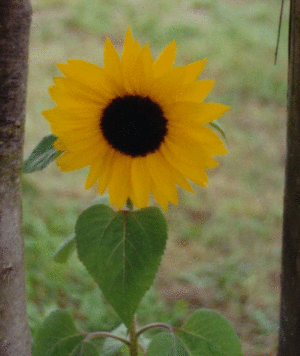
Le Graphics Interchange Format, plus connu sous l'acronyme GIF, est un format d'image numérique couramment utilisé sur le web.